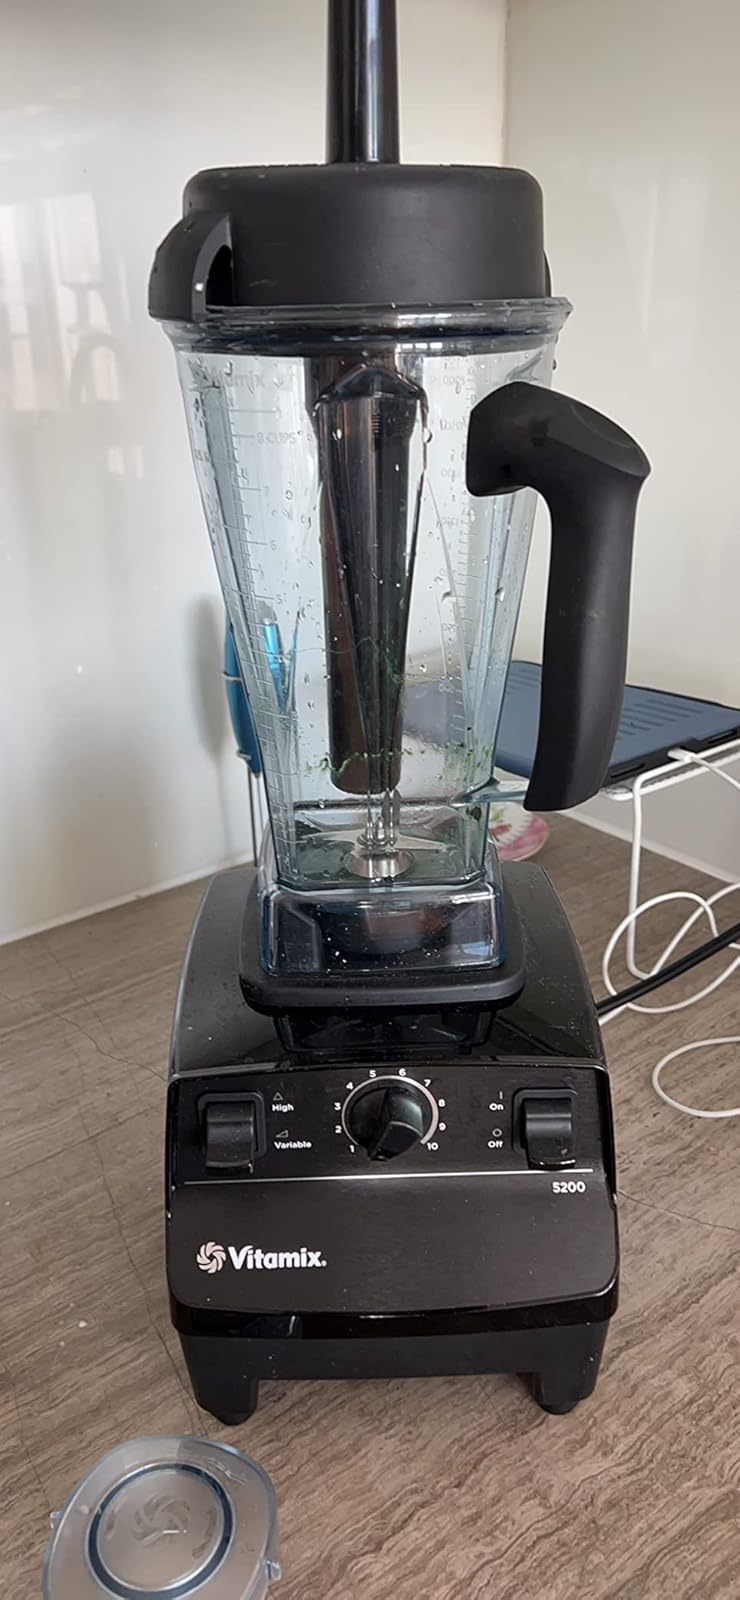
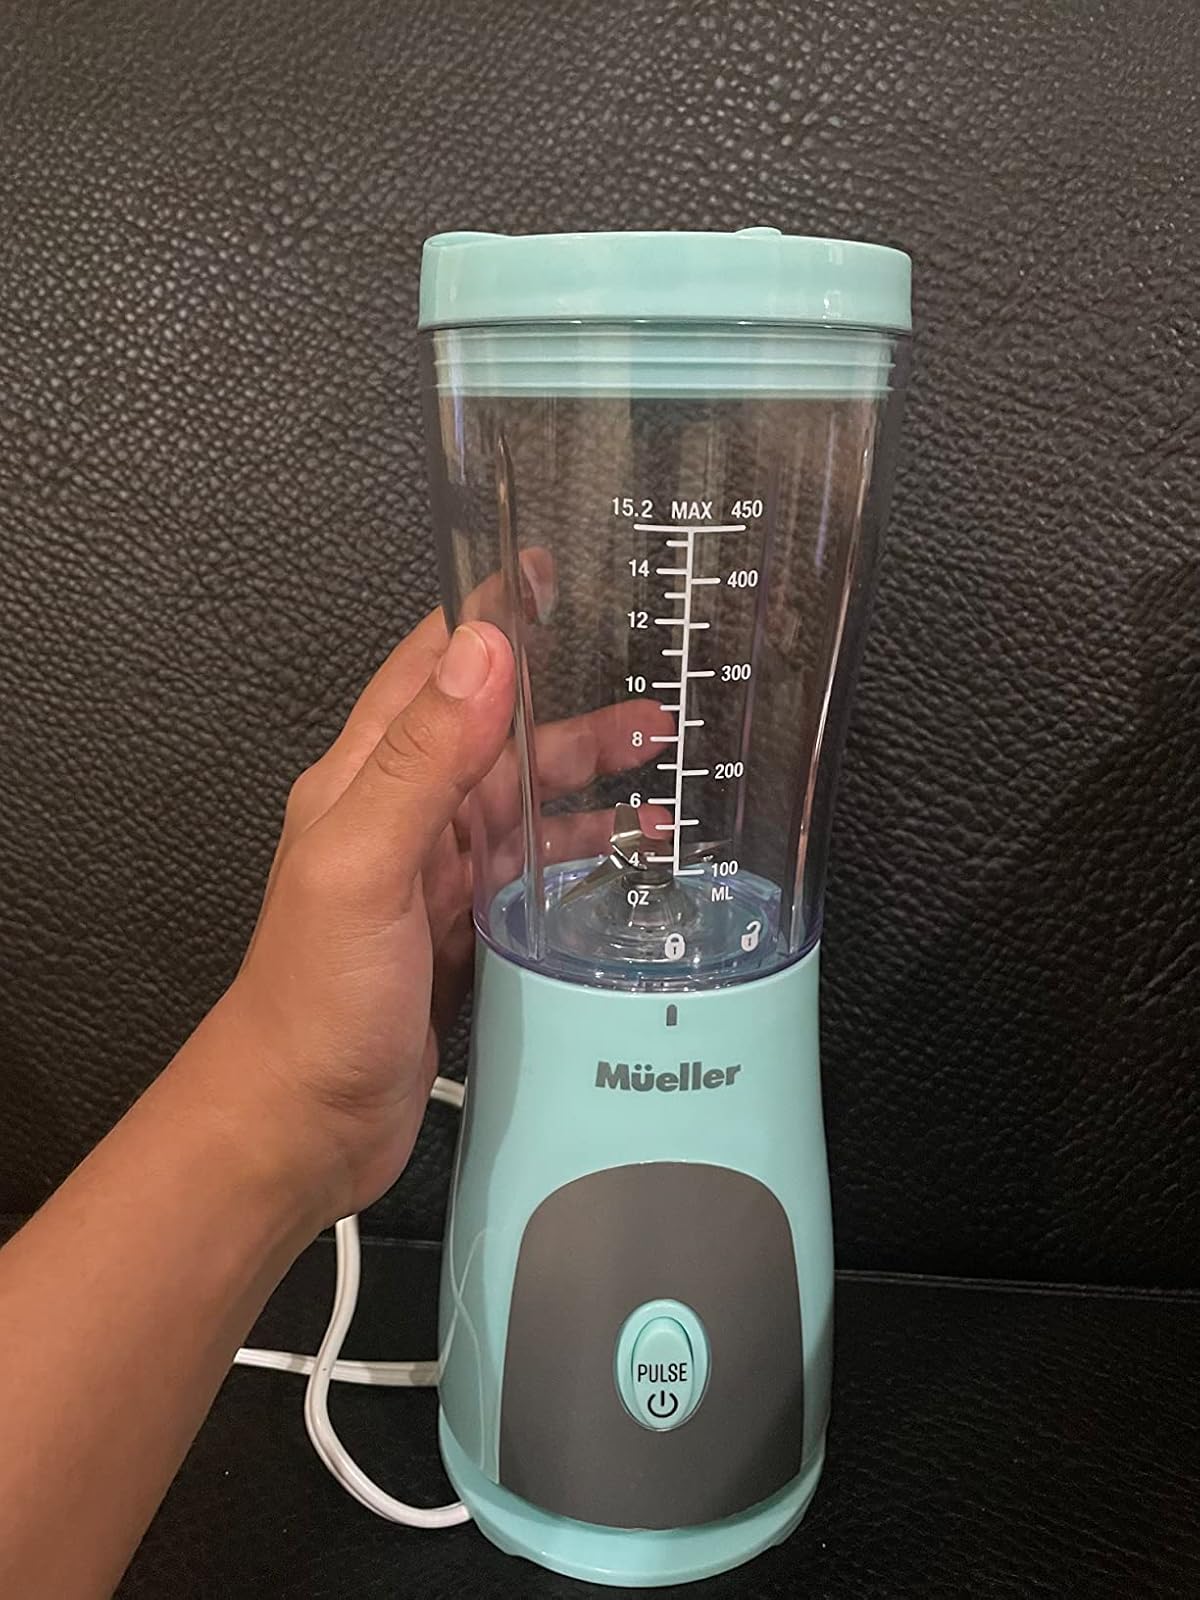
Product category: items_blender
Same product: no